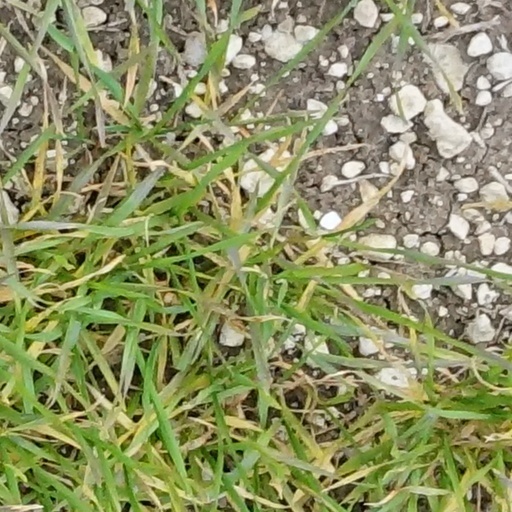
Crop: wheat